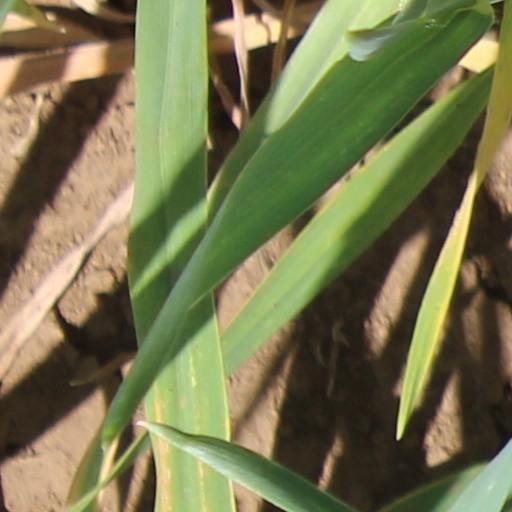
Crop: wheat